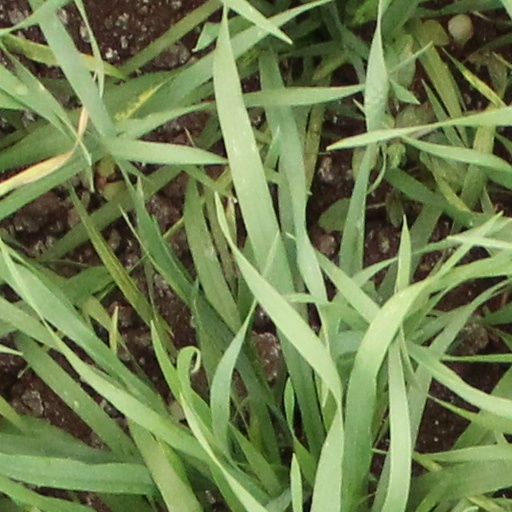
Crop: wheat